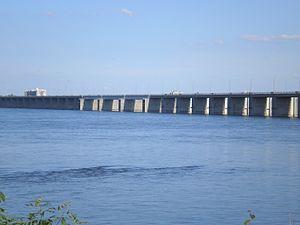
L'estacade du pont Champlain, vue depuis Montréal.
Cette liste de ponts, traversiers, et d'autres passages du fleuve Saint-Laurent et les Grands Lacs, est organisée par ordre de la rive sud de terminal allant du golfe du Saint-Laurent vers amont, soit le lac Supérieur.
L'estacade du pont Champlain est une structure construite parallèlement au pont Champlain. Elle traverse le Saint-Laurent, à quelque 300 m en amont du pont. L'estacade a été construite en 1964-1965 pour contrôler la formation et le mouvement des glaces dans le bassin Laprairie et ainsi faciliter la navigation jusqu'au port de Montréal et réduire l’érosion sur les îles de la région de Montréal, plus particulièrement les Îles de l'Expo 67.
La ville de Montréal étant située sur une île entourée de trois cours d'eau, on ne peut y accéder par voie terrestre qu'au moyen de ponts. La ville fut fondée en 1642, mais ce n'est pas avant l'année 1847 qu'un accès à la terre permanent voit le jour, lorsque est construit un pont en bois traversant la Rivière des Prairies jusqu'à l'Île Jésus, à l'emplacement de l'actuel pont Viau. Deux autres ponts sont construits peu de temps après ce premier pont : L'actuel pont Lachapelle, à quelques kilomètres à l'ouest, et le Pont des Saints-Anges en 1849, situé à l'est. Ce dernier, qui s'effondra dans les années 1880, n'a jamais été reconstruit.